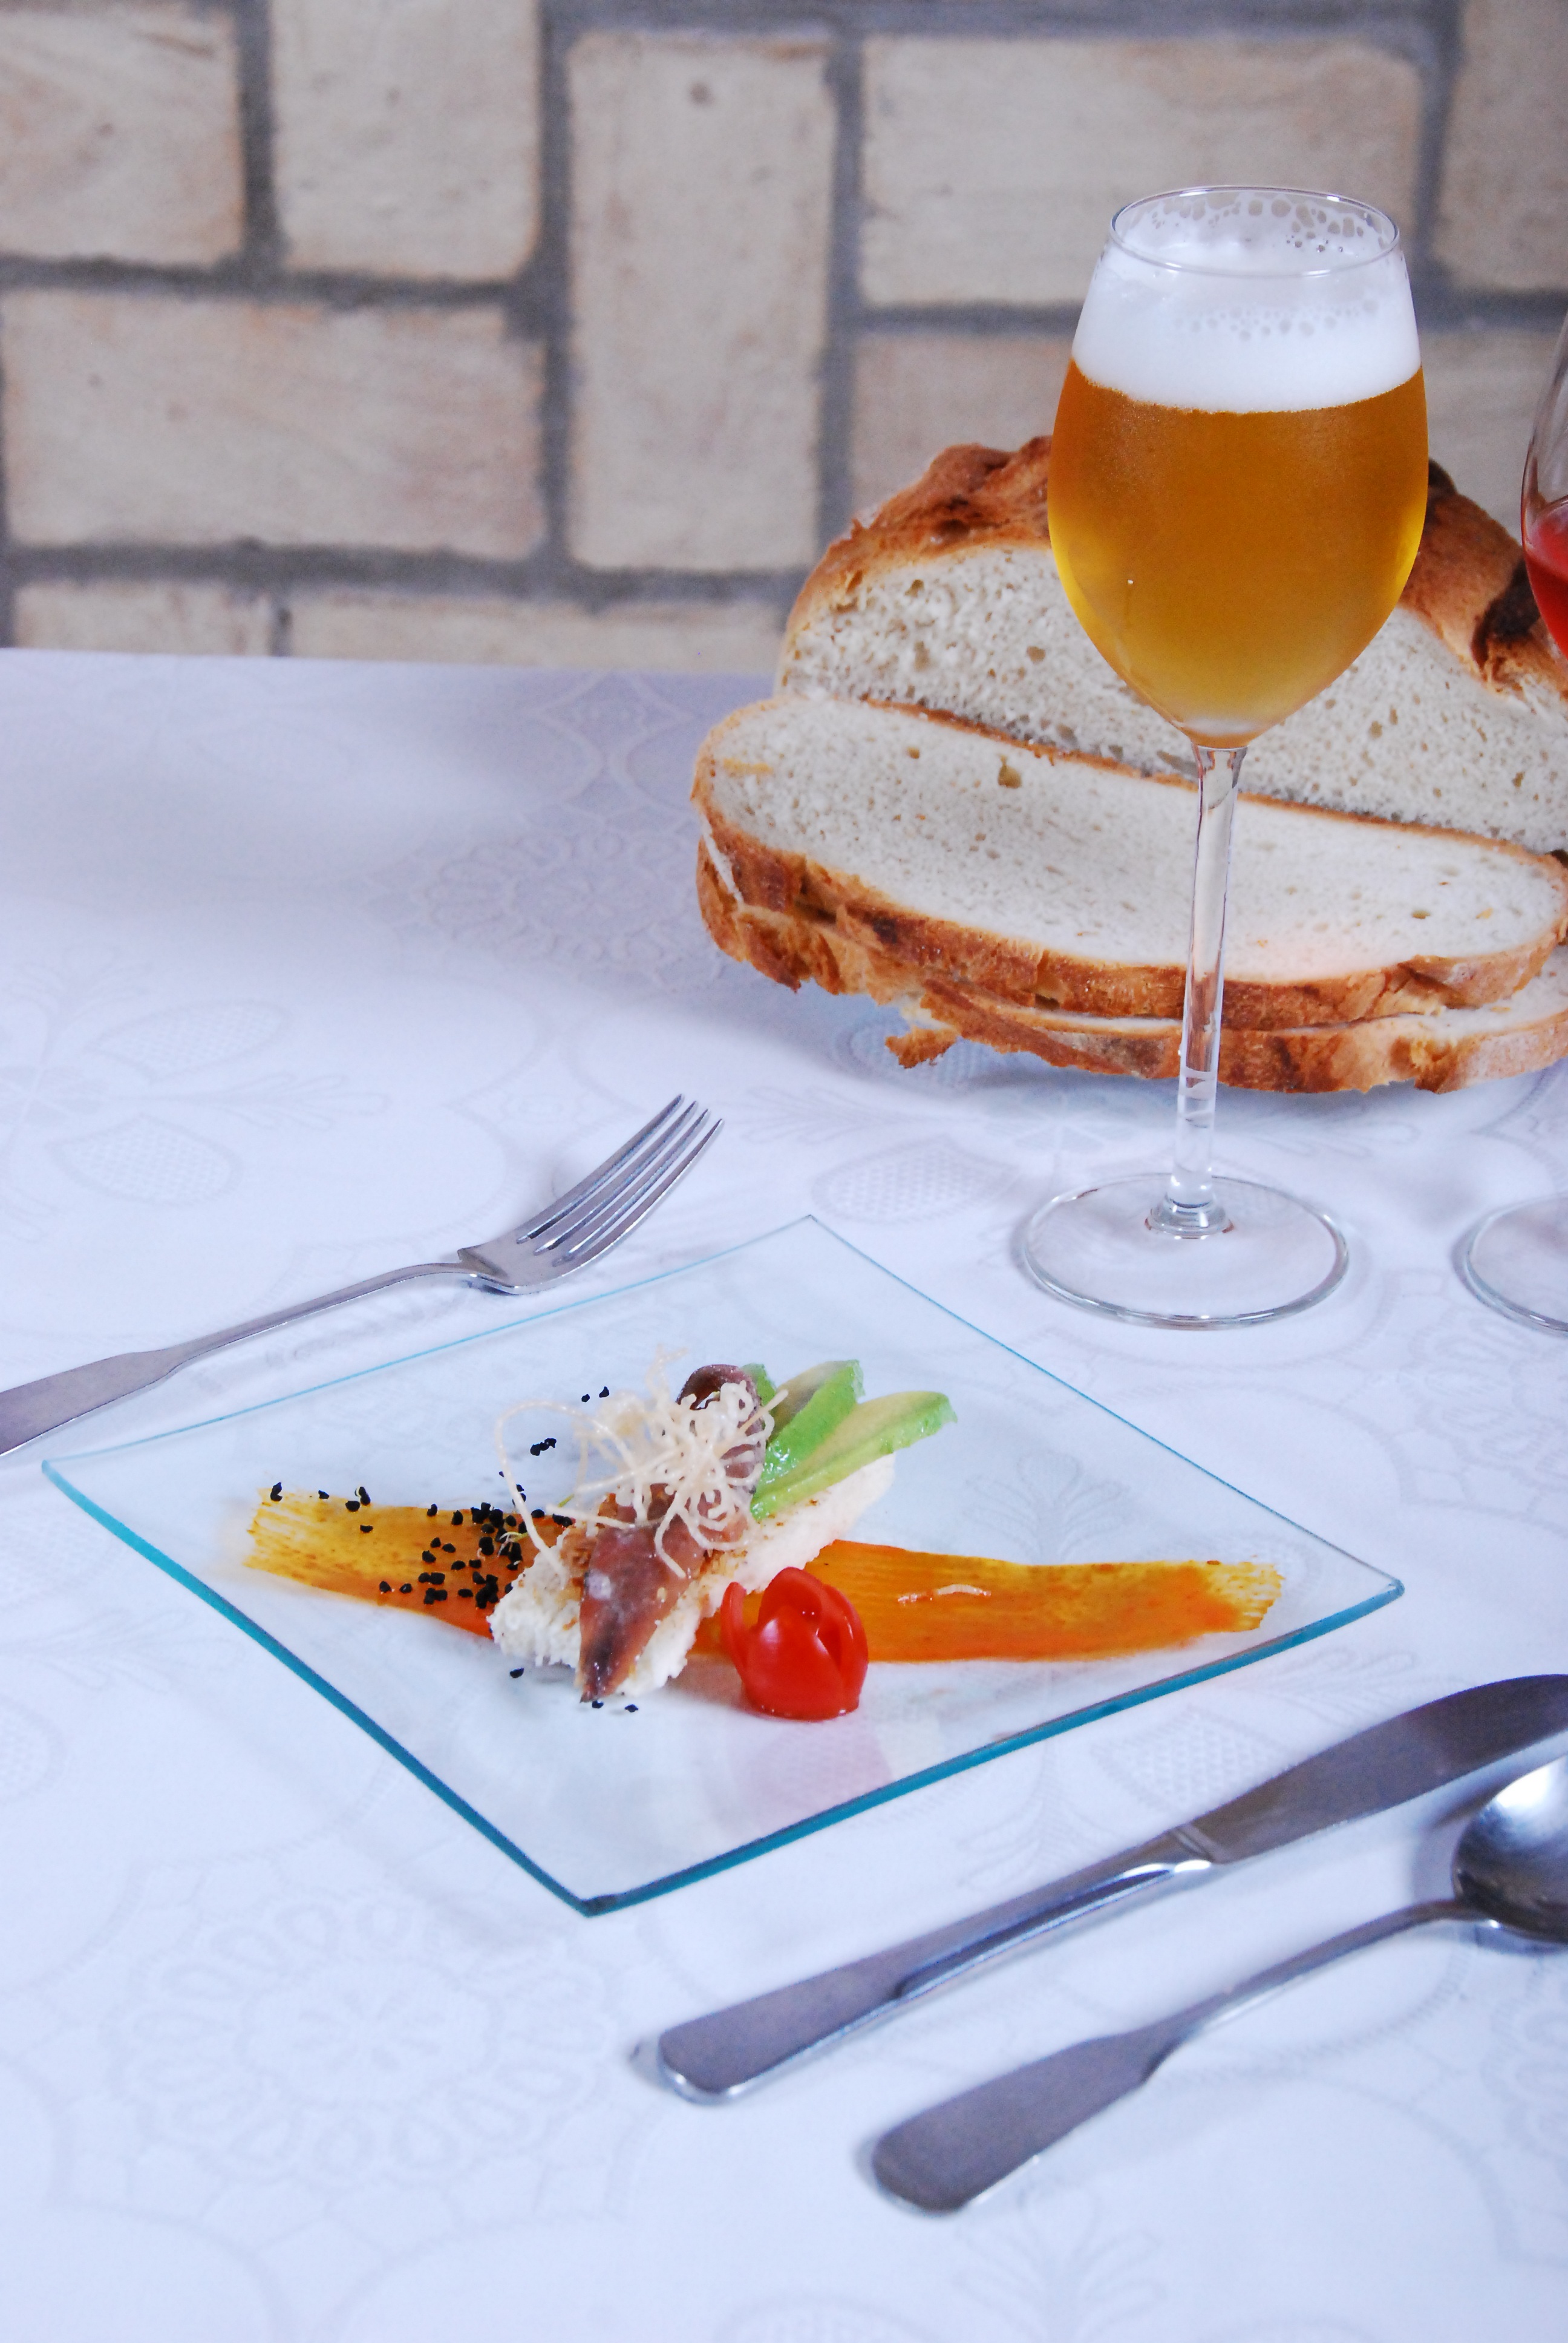
restaurant, cup, dish, meal, food, produce, breakfast, lunch, sauce, beer, top, sense